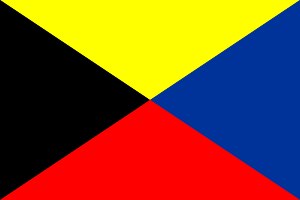
Slaget ved Tsushima / Slaget / Starten på slaget
Z-flaget
"Slaget ved Tsushima var et stort søslag, som blev udkæmpet mellem Rusland og Japan under den Russisk-japanske krig. Dette var søkrigshistoriens eneste afgørende søslag, som blev udkæmpet mellem moderne flåder af pansrede slagskibe, det første slag, hvor trådløs telegrafi spillede en afgørende rolle og er blevet kaldt for ""det døende ekko af en gammel tid – for sidste gang i søkrigshistorien overgav linjeskibene i en slagen flåde sig på åbent hav.""